Muhaddith

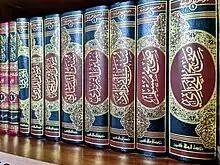
Books of the people of the Sunnah and the community.

A muhaddith is a scholar specialized in the study, collection, and interpretation of hadiths, which are the recorded sayings, actions, and approvals of the Prophet Muhammad. The role of a muhaddith is central to the science of hadith (ʻilm al-ḥadīth), a key field for understanding and preserving Islamic teachings and laws. Muhaddith can either disseminate the hadiths or compile them into an ahadith.